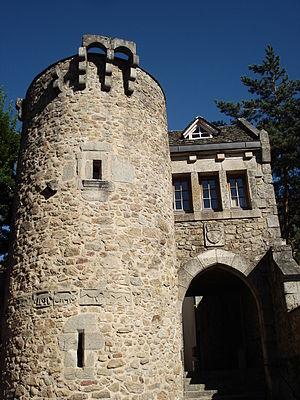
Neuvic en Corrèze
Neuvic est une commune française située dans le département de la Corrèze en région Nouvelle-Aquitaine.